Campbell Case

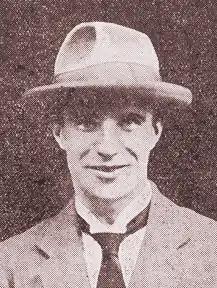
J.R. Campbell, circa 1924.

The Campbell Case of 1924 involved charges against a British communist newspaper editor, J. R. Campbell, for alleged "incitement to mutiny" caused by his publication of a provocative open letter to members of the military. The decision of the government of British Prime Minister Ramsay MacDonald, who later suspended prosecution of the case ostensibly because of pressure from backbenchers in his Labour Party, proved to be instrumental in bringing down the short-lived first Labour government.